Mixed martial arts

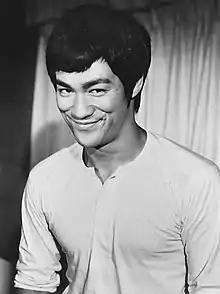
Bruce Lee popularized the concept of mixed martial arts via his hybrid philosophy of Jeet Kune Do during the late 1960s to early 1970s.

During the late 1960s to early 1970s, the concept of hybrid martial arts was popularized in the West by Bruce Lee via his system of Jeet Kune Do. Lee believed that "the best fighter is not a boxer, karate or judo man. The best fighter is someone who can adapt to any style, to be formless, to adopt an individual's own style and not following the system of styles." In 2004, UFC President Dana White would call Lee the "father of mixed martial arts" stating: "If you look at the way Bruce Lee trained, the way he fought, and many of the things he wrote, he said the perfect style was no style. You take a little something from everything. You take the good things from every different discipline, use what works, and you throw the rest away".